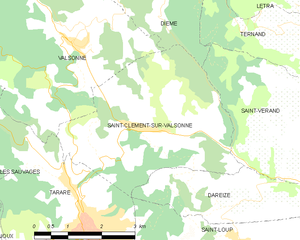
Carte des communes françaises